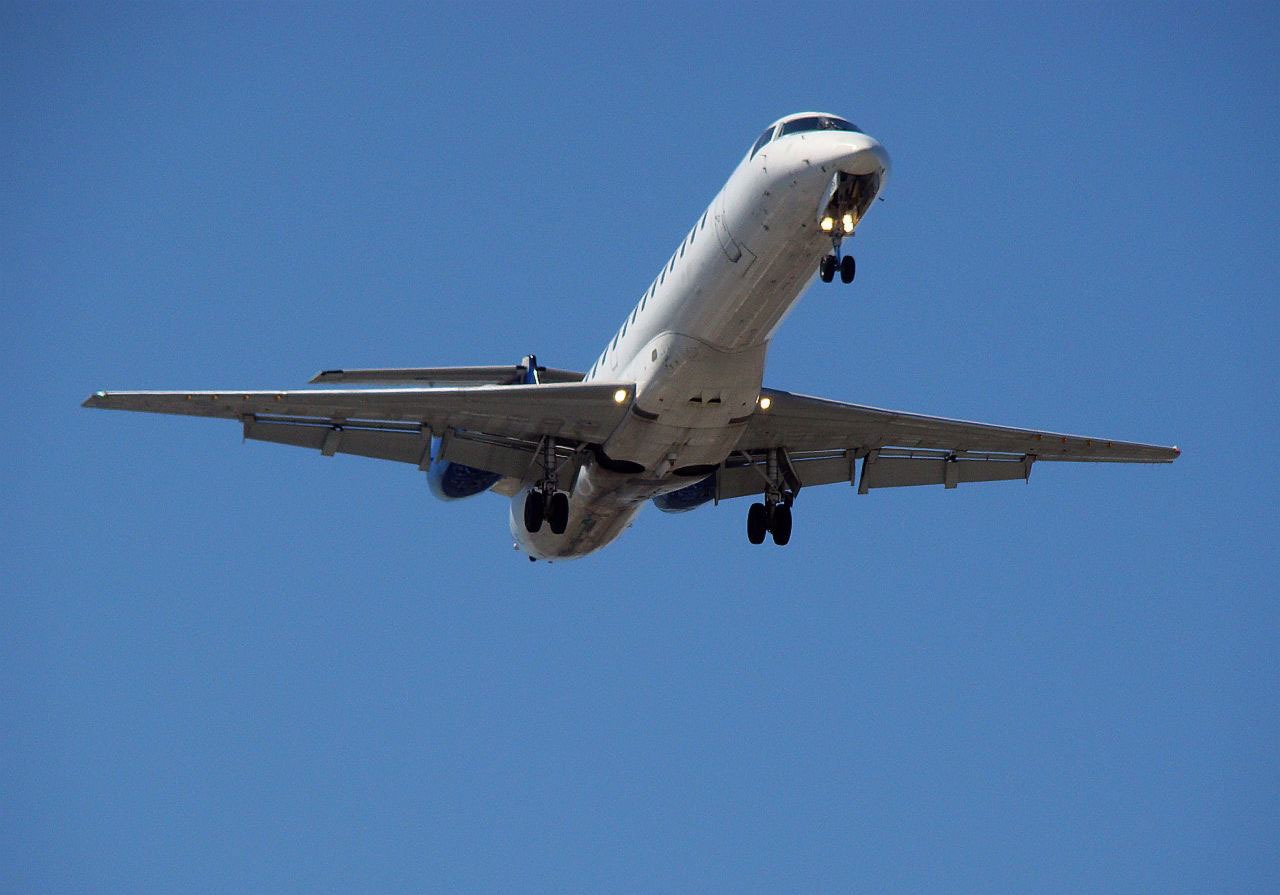
wing, airport, travel, airplane, plane, aircraft, jet, vehicle, airline, aviation, airliner, bomber, landing, boeing, takeoff, air force, jet aircraft, boeing 777, fighter aircraft, military aircraft, atmosphere of earth, wide body aircraft, narrow body aircraft